Bakossi people

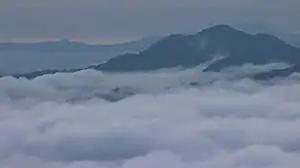
Photograph taken while shooting the 2007 documentary "Les Brumes du Manengouba" in the Bakossi Forests

The land occupied by the Bakossi people includes both highlands and lowlands. It has fertile soils, watered by streams that rise in the mountains, and is covered by dense forest which contain a wide variety of trees, birds and animals.